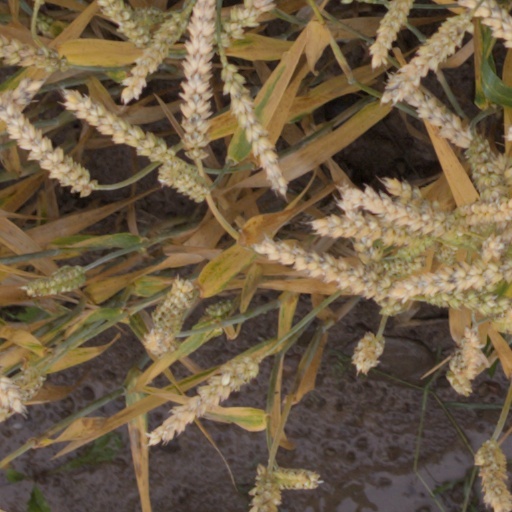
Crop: wheat